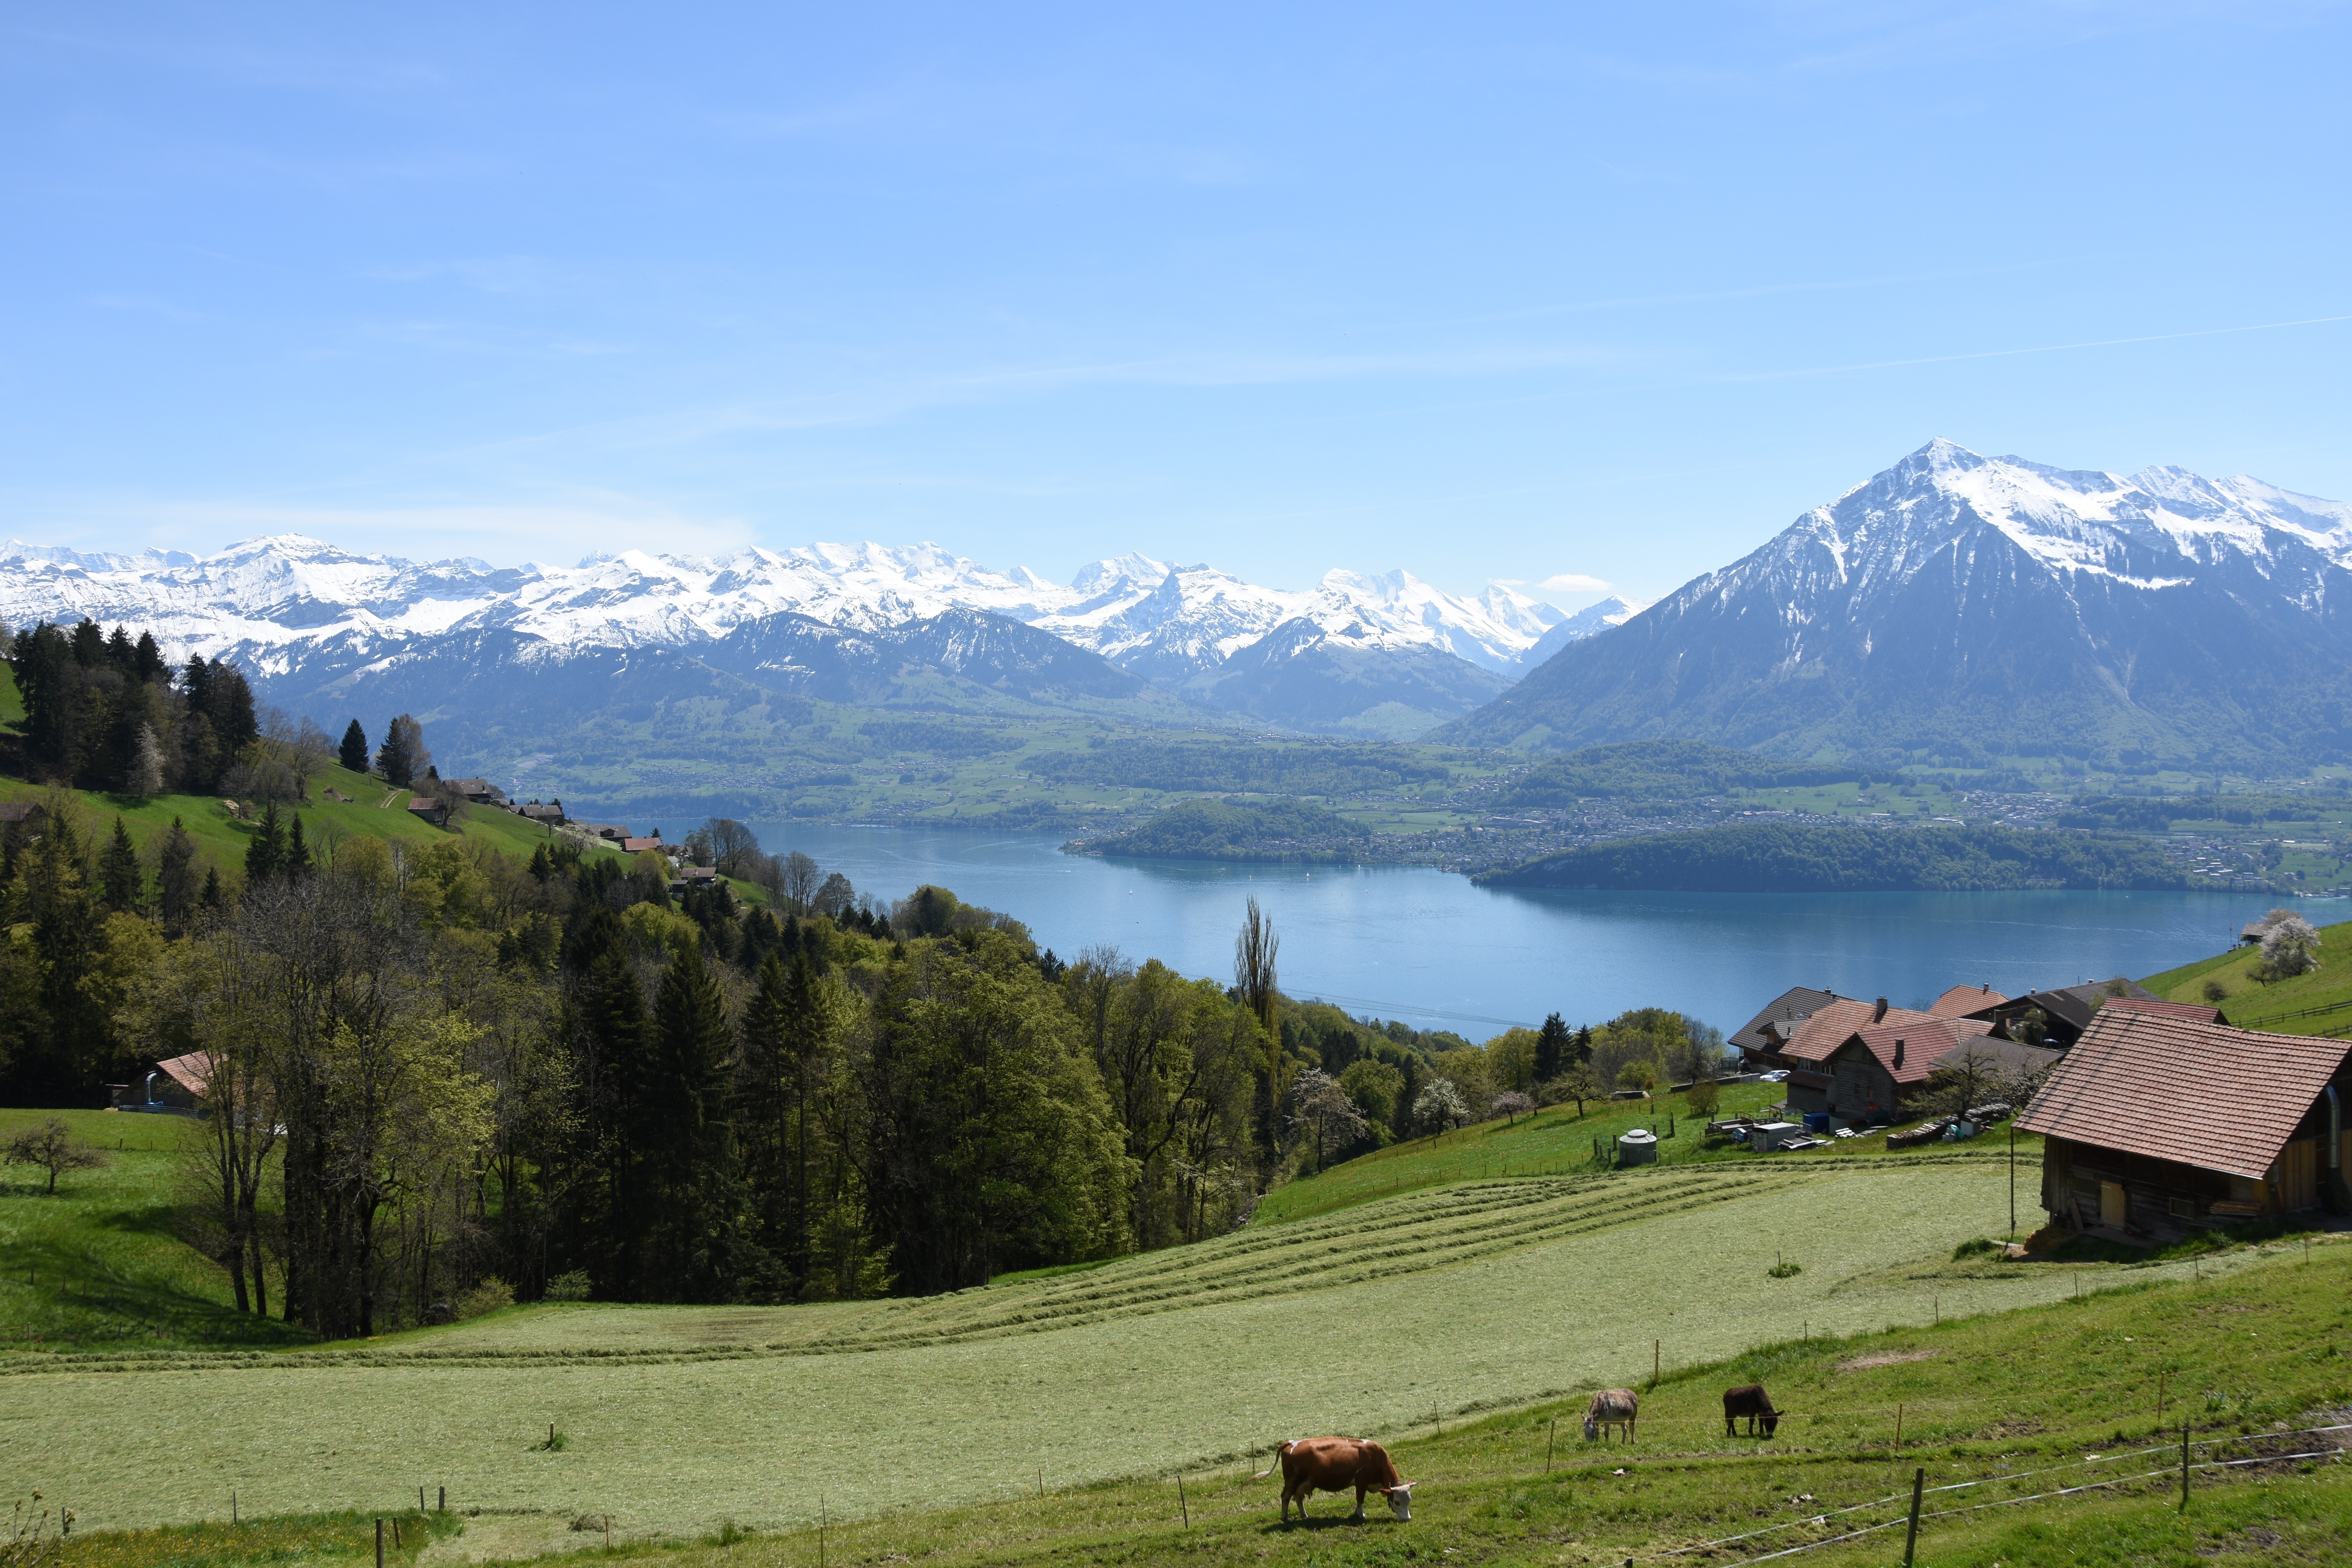
landscape, walking, mountain, meadow, hill, lake, valley, mountain range, spring, pasture, highland, ridge, mountains, alps, grassland, plateau, switzerland, fell, loch, rural area, landform, bernese oberland, mountain pass, lake thun, sneezing, thun hausberg, geographical feature, mountainous landforms